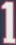
Number: 1